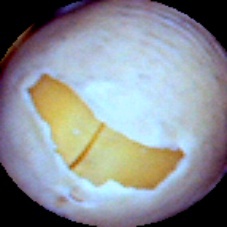
Label: Skin-damaged